Frontier Force Regiment

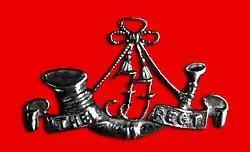
The cap badge of the Frontier Force Regiment

The motto of the regiment is Labbaik, an Arabic word, which means "Here I Come", which is prayed as part of the Islamic Talbiyah. It is commonly used as an invocation to respond to Allah's call for pilgrimage during Hajj, the annual Muslim pilgrimage to Mecca. Before 1970, each Piffer unit had its own motto but on the whole the regiment had no motto, so it was decided at the Piffer Conference in 1970 to adopt "Labbaik" as the regimental motto. The official meaning of this motto is: